Torres de Satélite

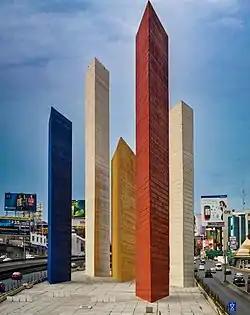
View of the Torres de Satélite in 2012

The Torres de Satélite ("Satellite Towers") are a group of sculptures located in the Ciudad Satélite district of Naucalpan, State of Mexico. One of the country's first urban sculptures of great dimensions, had its planning started in 1957 with the ideas of renowned Mexican architect Luis Barragán, painter Jesús Reyes Ferreira and sculptor Mathias Goeritz. The project was originally planned to be composed of seven towers, with the tallest one reaching a height of 200 meters (about 650 feet), but a budget reduction forced the design to be composed of only five towers, with the tallest measuring 52 meters (170 feet) and the shortest 30 meters (98 feet).